Pacific 231

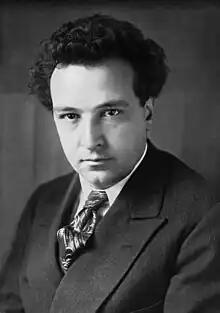
The composer in 1928

Pacific 231 is an orchestral work by Arthur Honegger, written in 1923. It is one of his most frequently performed works, and it inspired two film adaptations.